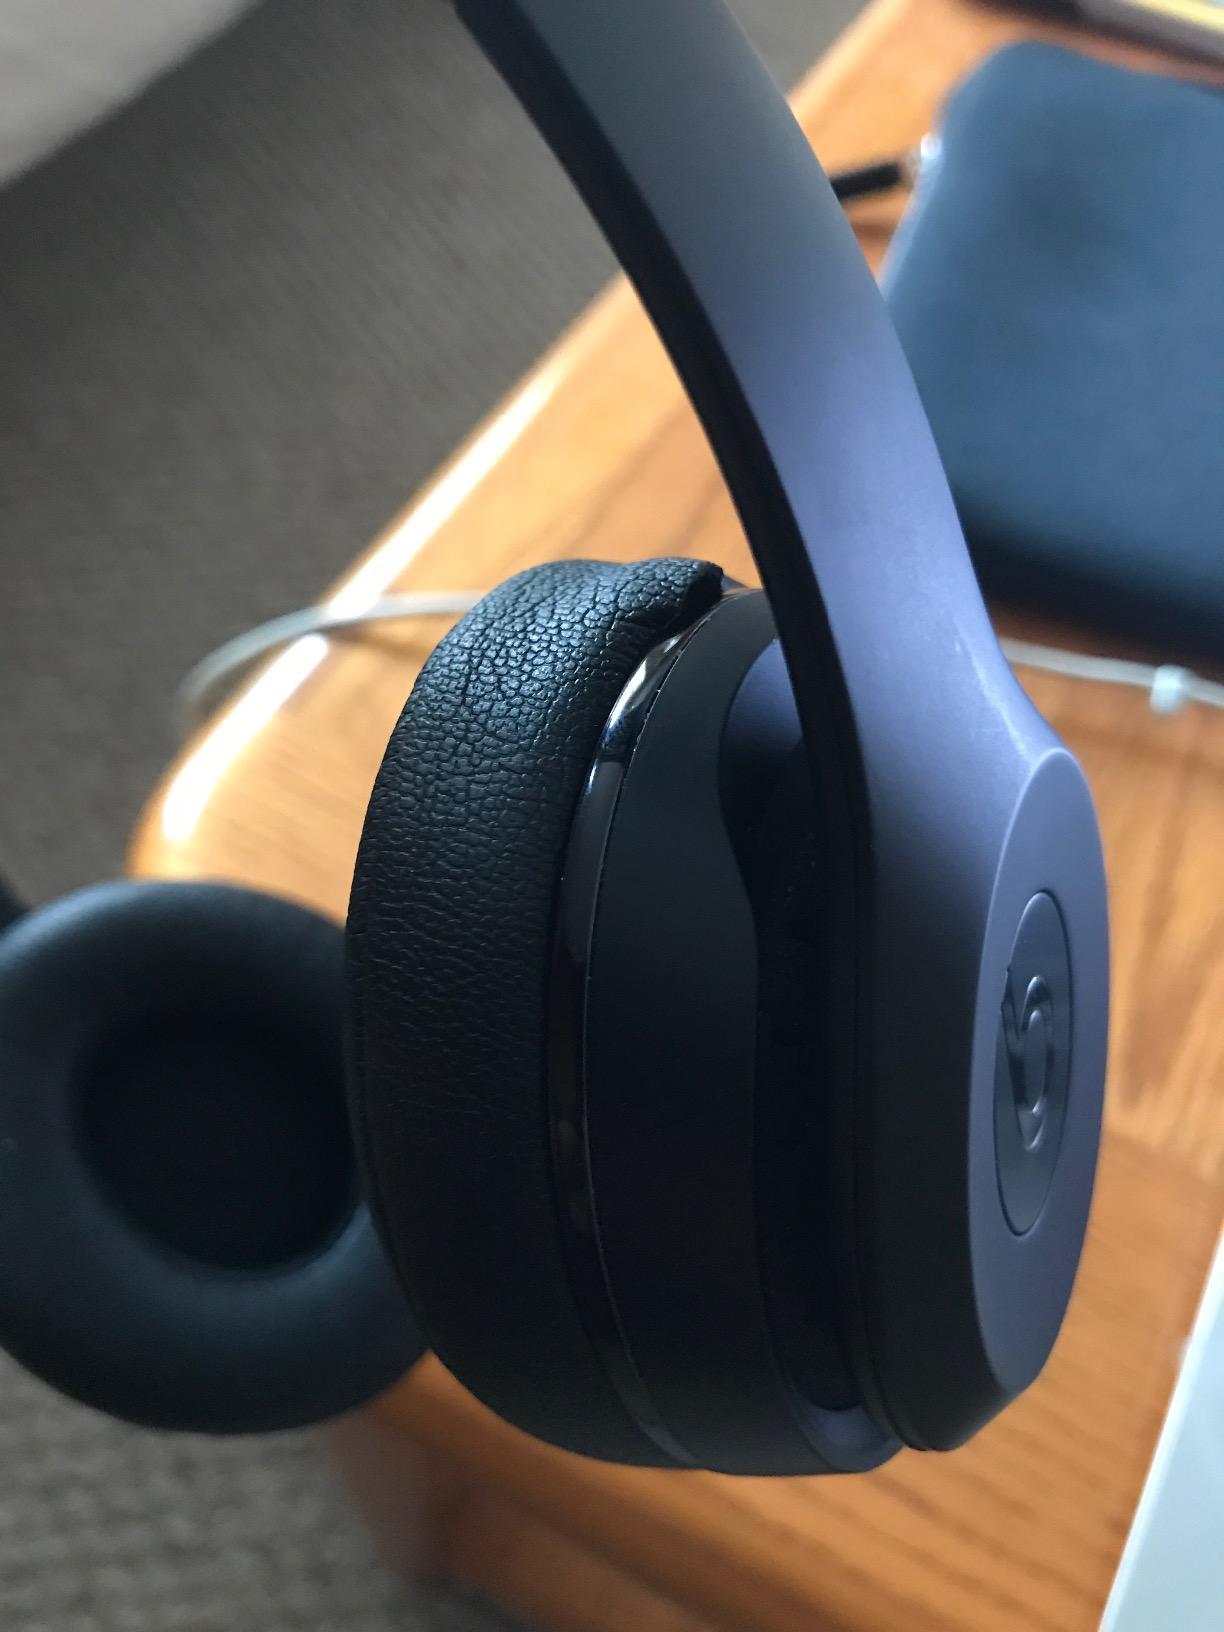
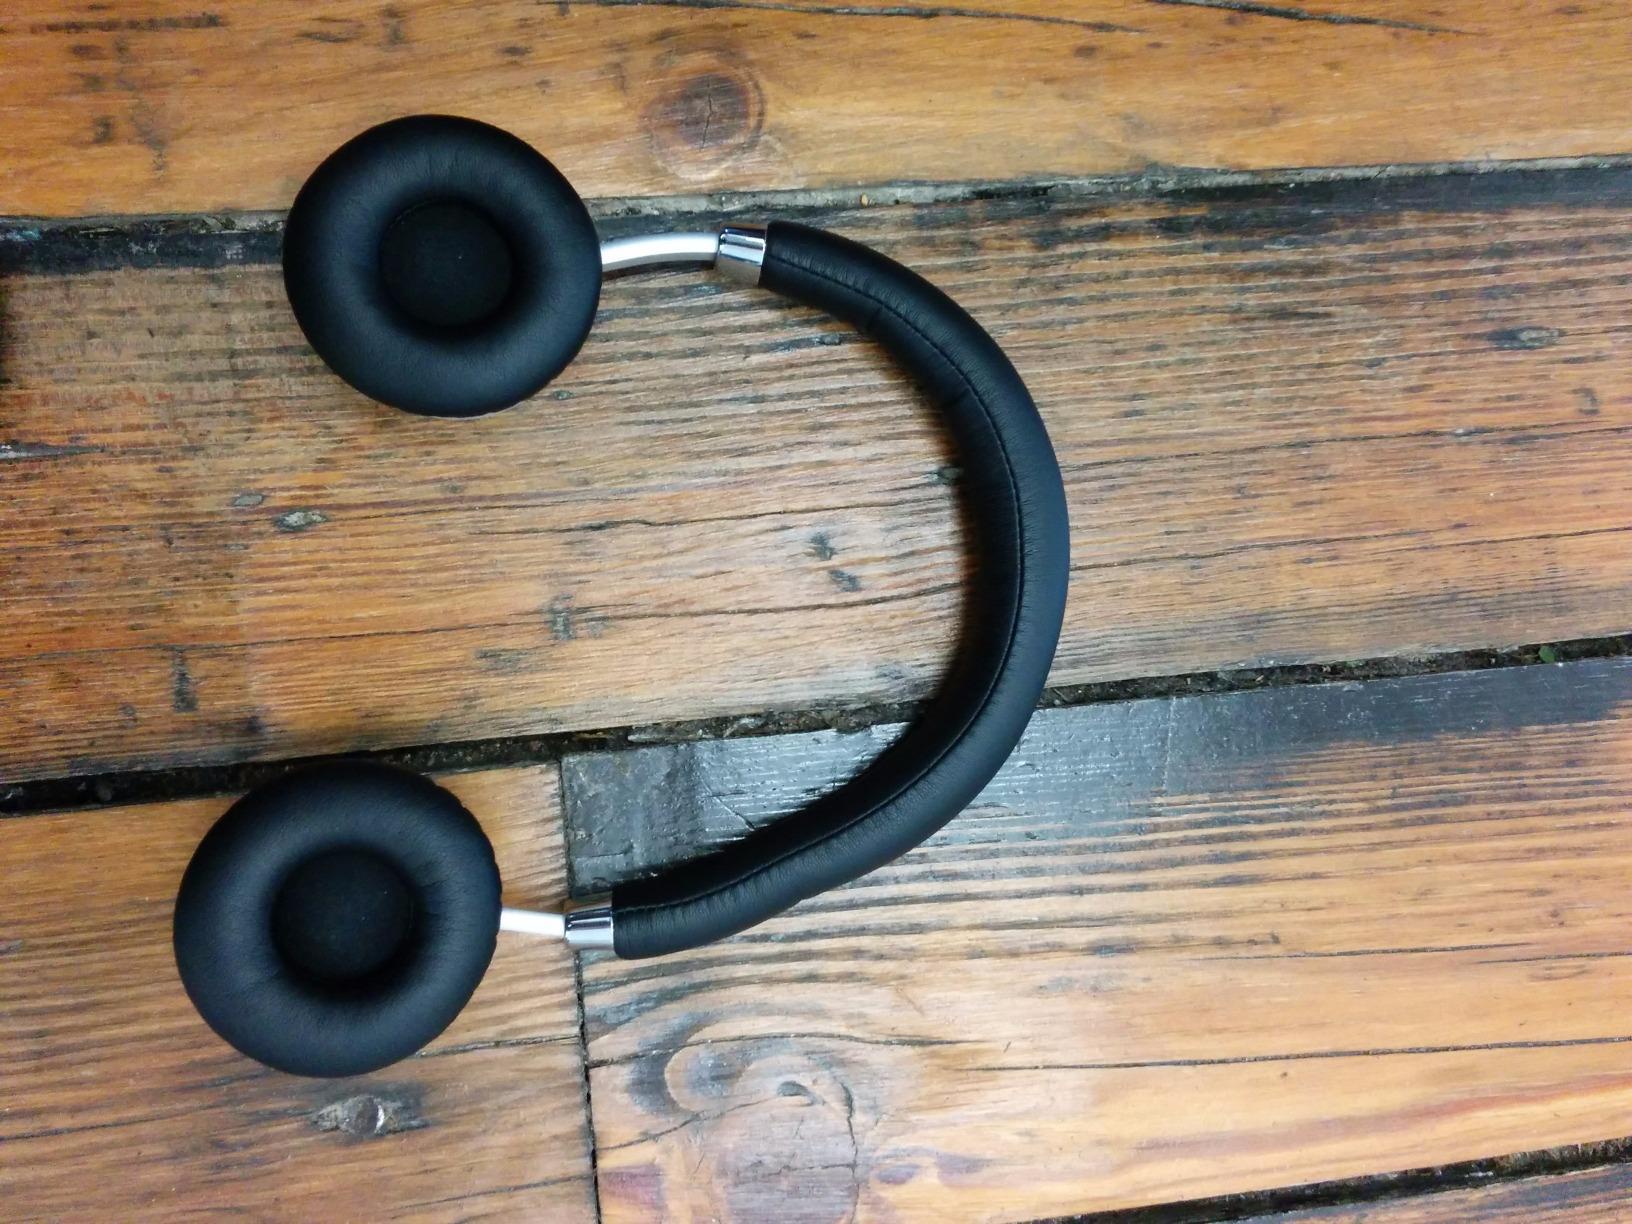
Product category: headphones
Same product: no